Jebel Akhdar (Libya)

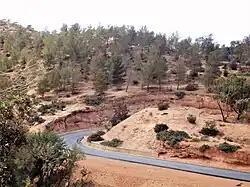
Sparsely-forested area in the Al-Bakour escarpment of the Akhdar mountains

In marked contrast to the aridity prevailing in most of Libya, there are forested areas in this region totalling around 3200 km, although approximately a third of the original forest has already been destroyed to make way for agriculture. In addition to the forests there are also large areas of maquis and steppe-like vegetation. Typical maquis species are the Phoenician juniper ("Juniperus phoenicea"), the mastic tree ("Pistacia lentiscus"), the Kermes oak ("Quercus coccifera") and the carob tree ("Ceratonia siliqua"). In the drier steppe-like areas, branched asphodel ("Asphodelus ramosus"), prickly burnet (Sarcopoterium spinosum) and white wormwood ("Artemisia herba-alba") predominate.